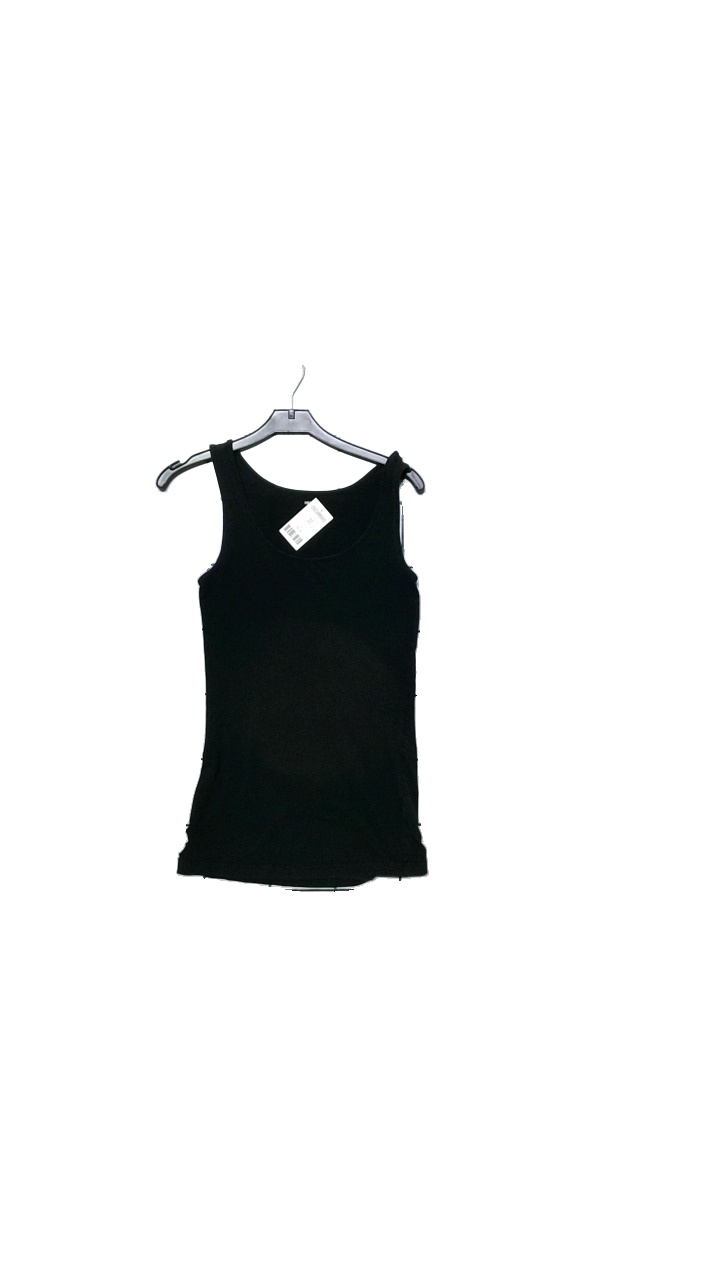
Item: Top (Ladies)
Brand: H&m
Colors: Black
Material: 95% cotton, 5% elastane
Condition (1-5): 2
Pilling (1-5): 4
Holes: Major
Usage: Export
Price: <50